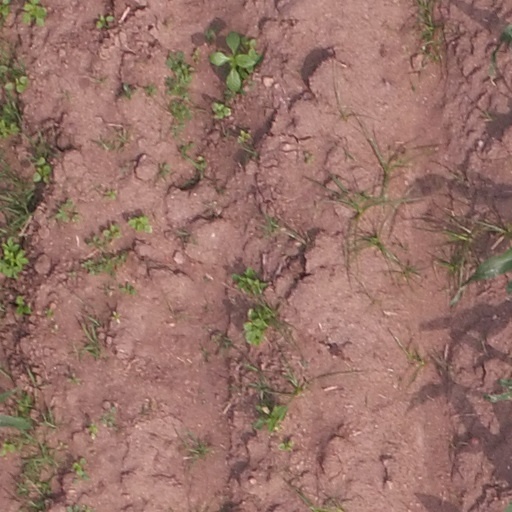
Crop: maize; corn